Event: Nepal Earthquake
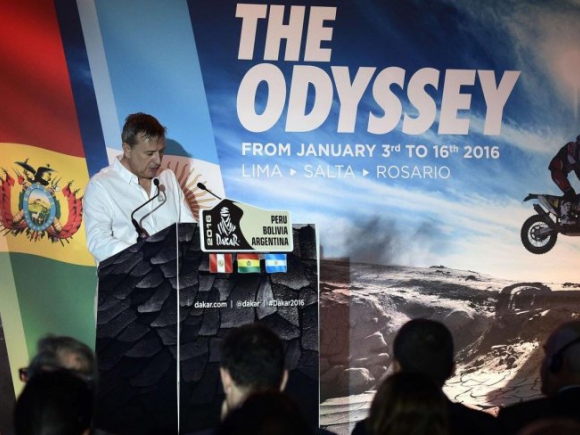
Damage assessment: no_damage